Shin-Hamamatsu Station

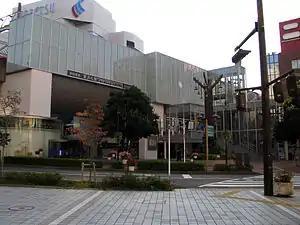
Shin-Hamamatsu Station

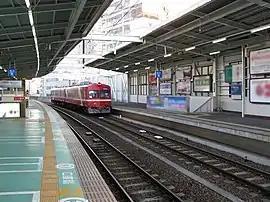
Platforms

Shin-Hamamatsu Station is a terminus of the Enshū Railway Line and is 17.8 kilometers from the opposing terminal of the line at Nishi-Kajima Station.